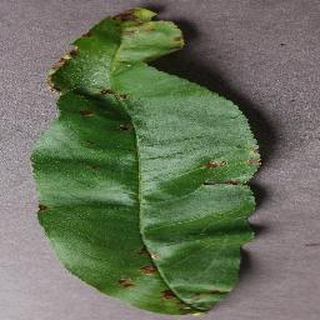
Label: peach_bacterial_spot